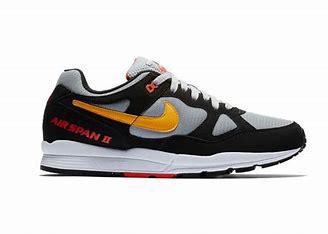
Brand: Nike
Model: Air Span Ii